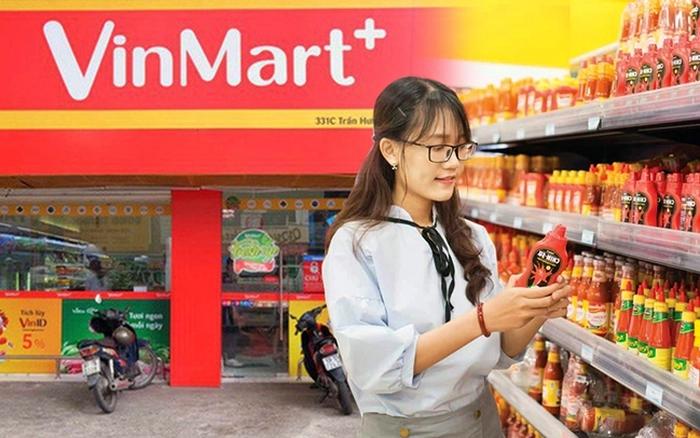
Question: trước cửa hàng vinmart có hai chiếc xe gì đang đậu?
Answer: trước cửa hàng vinmart có hai chiếc xe máy đang đậu